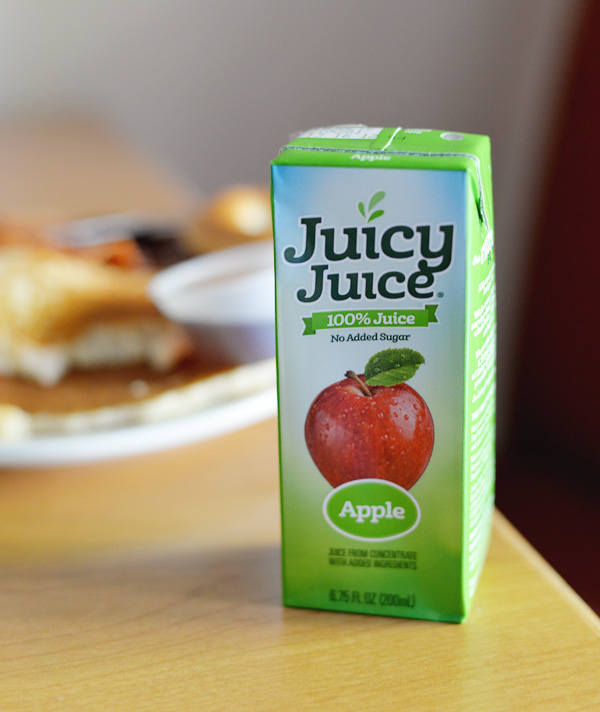
Label: cardboard